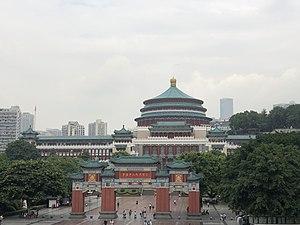
Chongqing, surnommée la ville-montagne, est une municipalité de la République populaire de Chine, anciennement une ville de la province du Sichuan.